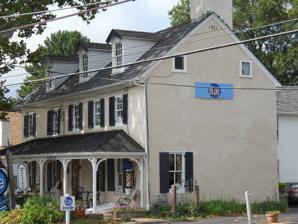
Building: Lady Washington Inn
Country: United States of America
Year built: 1761
United States historic place Lady Washington Inn U.S. National Register of Historic Places Lady Washington Inn, September 2012 Show map of Pennsylvania Show map of the United States Location 2550 Huntington Pike, Huntingdon Valley, Pennsylvania Coordinates 40°7′28″N 75°3′50″W / 40.12444°N 75.06389°W / 40.12444; -75.06389 Area 0.3 acres (0.12 ha) Built 1761, c. 1788-1785, c. 1850-1875 NRHP reference No. 82001541 Added to NRHP November 26, 1982 Lady Washington Inn is a historic inn and tavern building located at Huntingdon Valley , Montgomery County, Pennsylvania . It was built in three sections in 1761, about 1788–1785, and about 1850–1875.  It is a 2 1/2-story, stuccoed stone and frame building with a gable roof and frame rear addition. It was added to the National Register of Historic Places in 1982. References